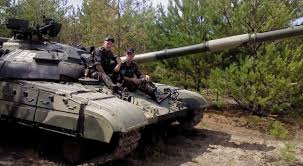
Label: T-64